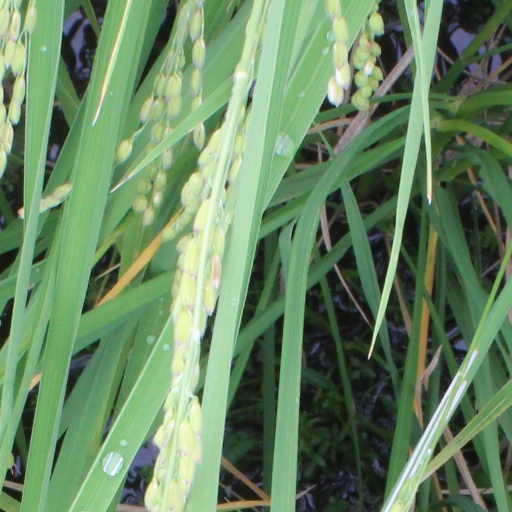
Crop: rice